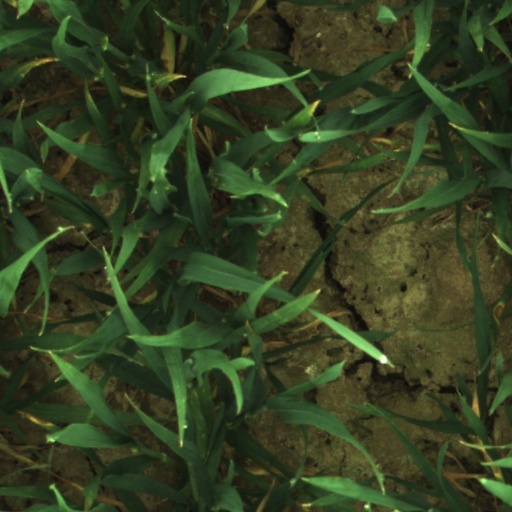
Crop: wheat